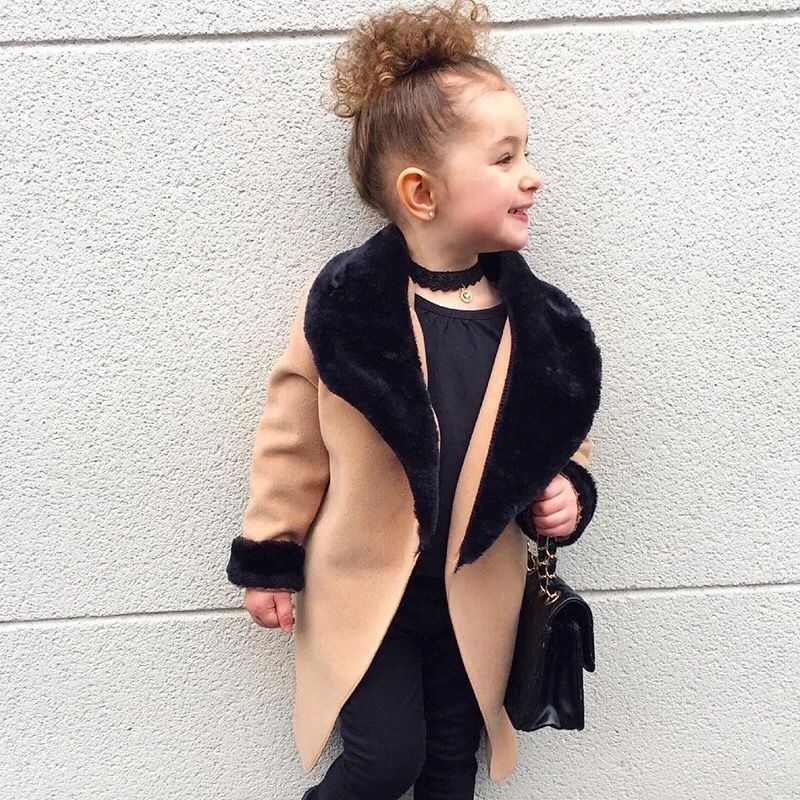
Coat Western fur collar coat
Brand: Shein Cheaper
Category: Apparel & Accessories > Clothing > Baby & Toddler Clothing > Baby & Toddler Outerwear > Baby & Toddler Coats & Jackets > Wrap Coats